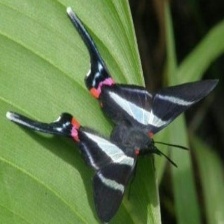
Species: METALMARK